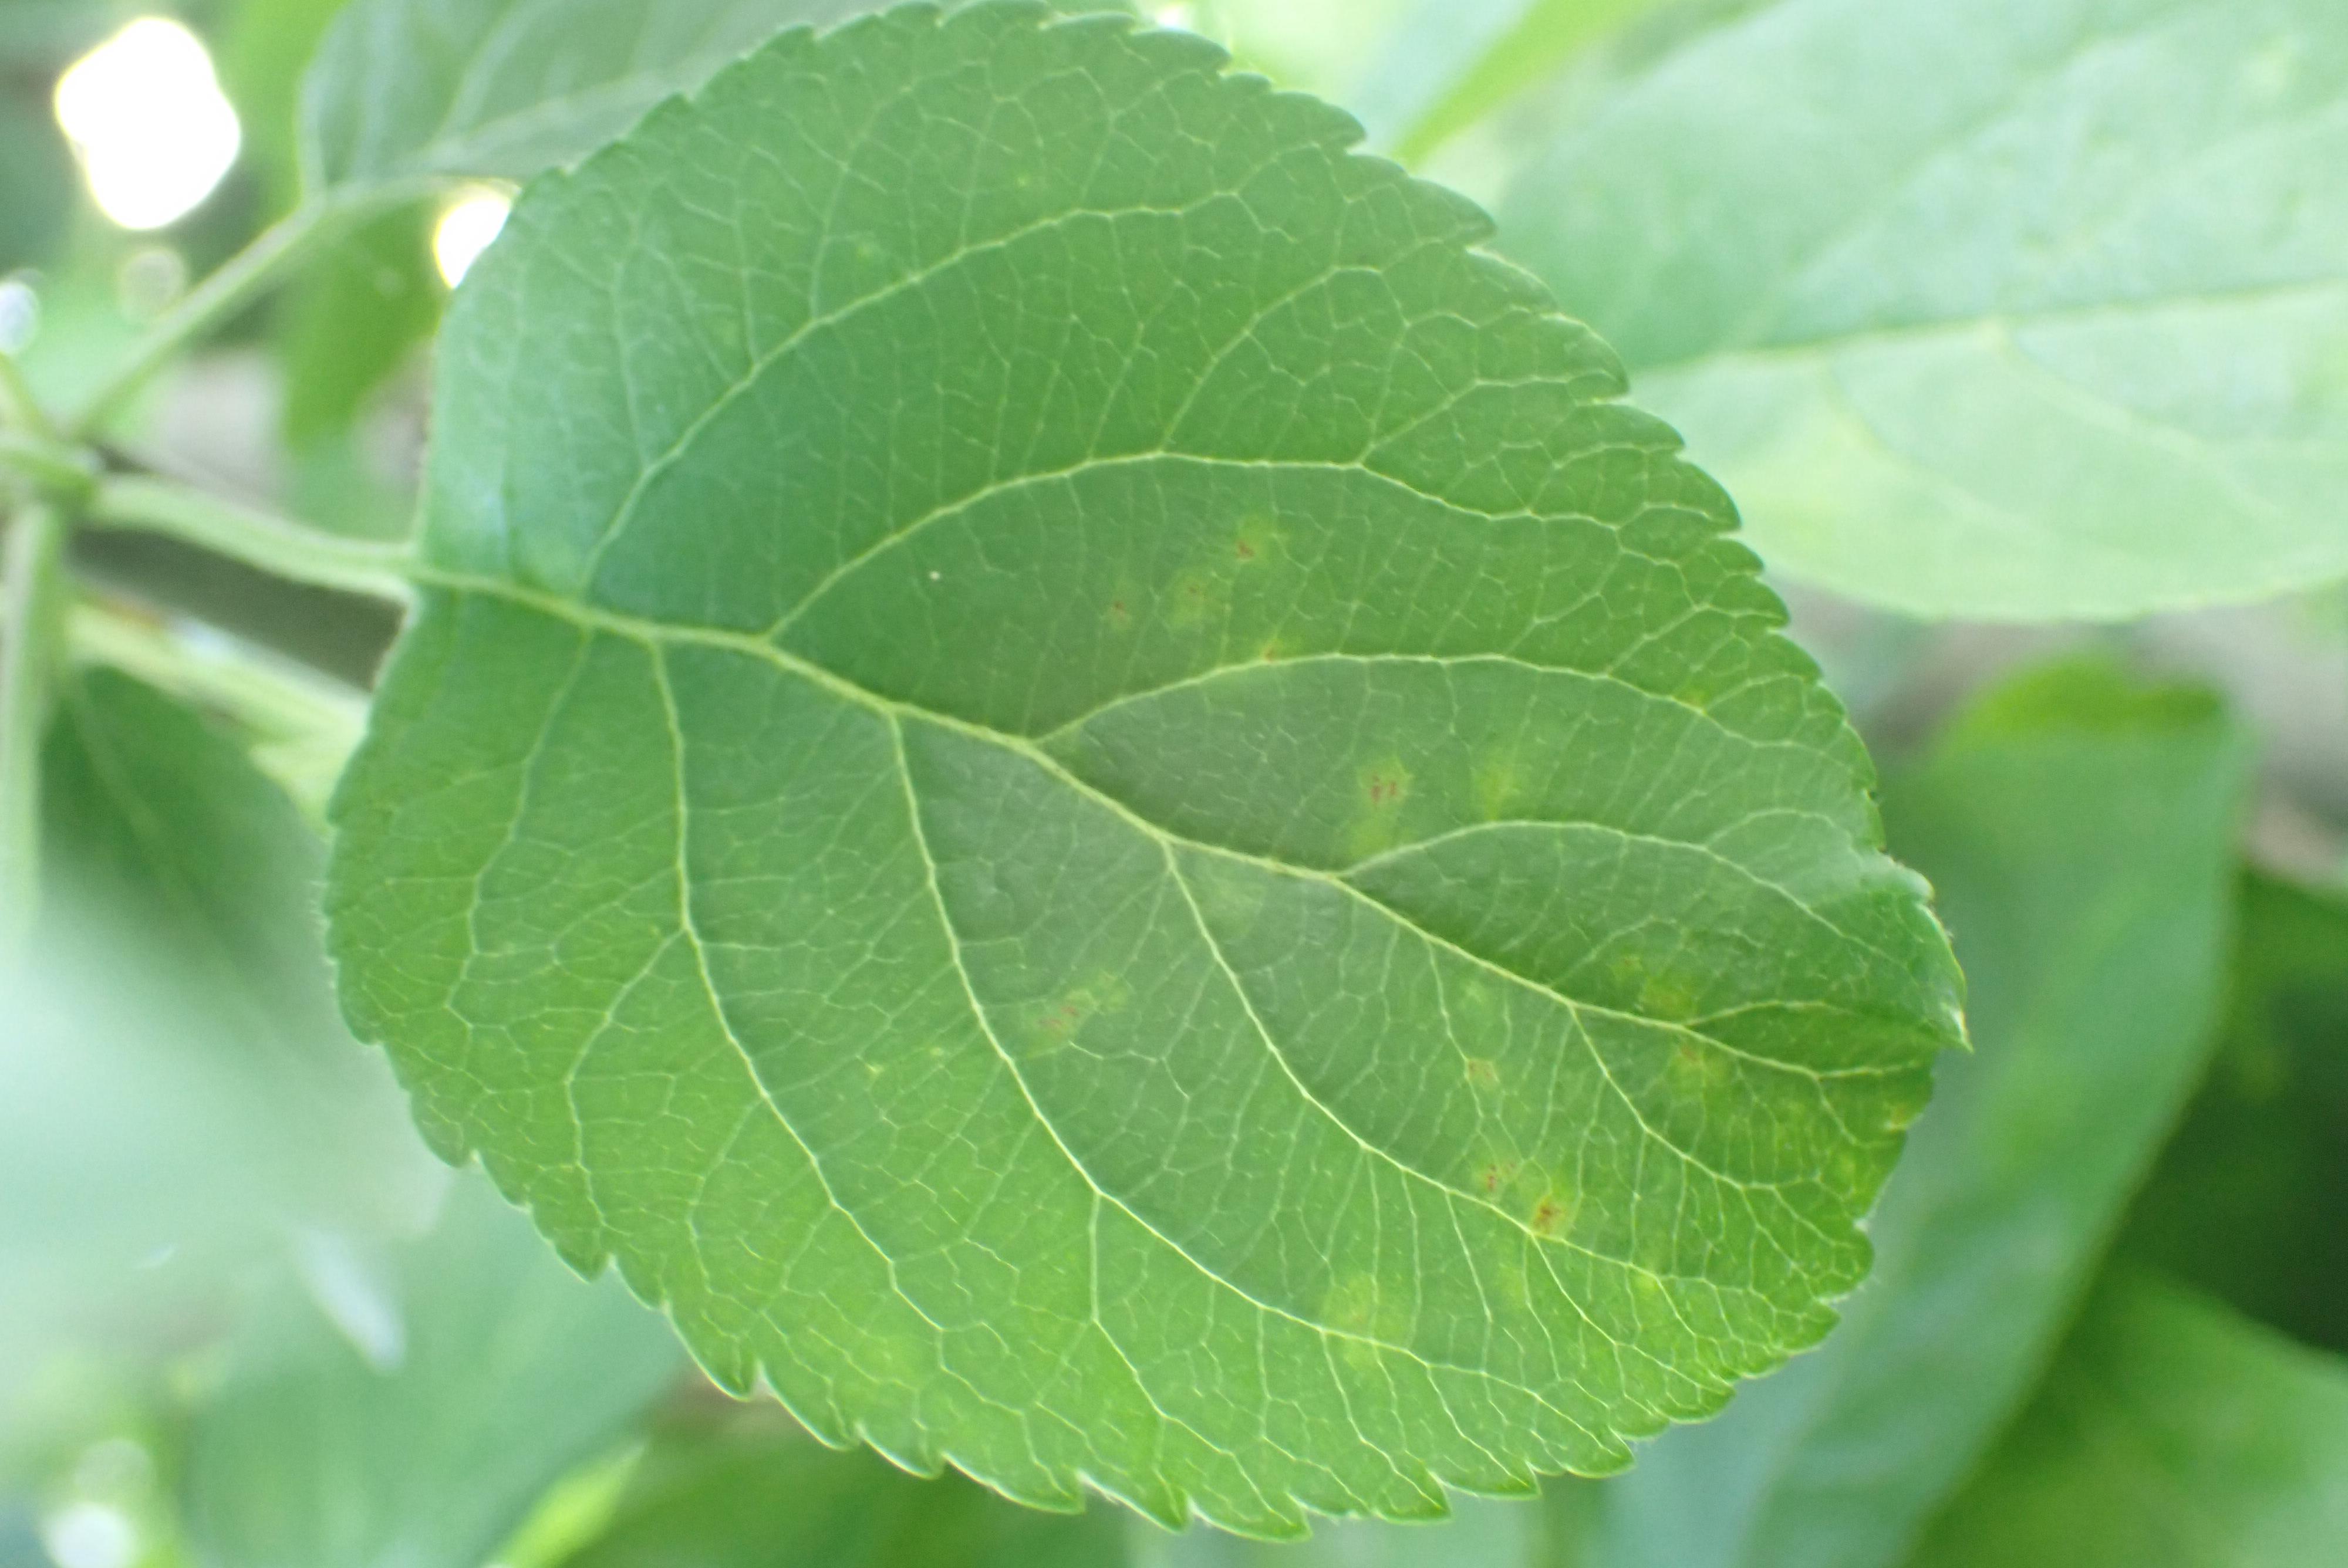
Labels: scab